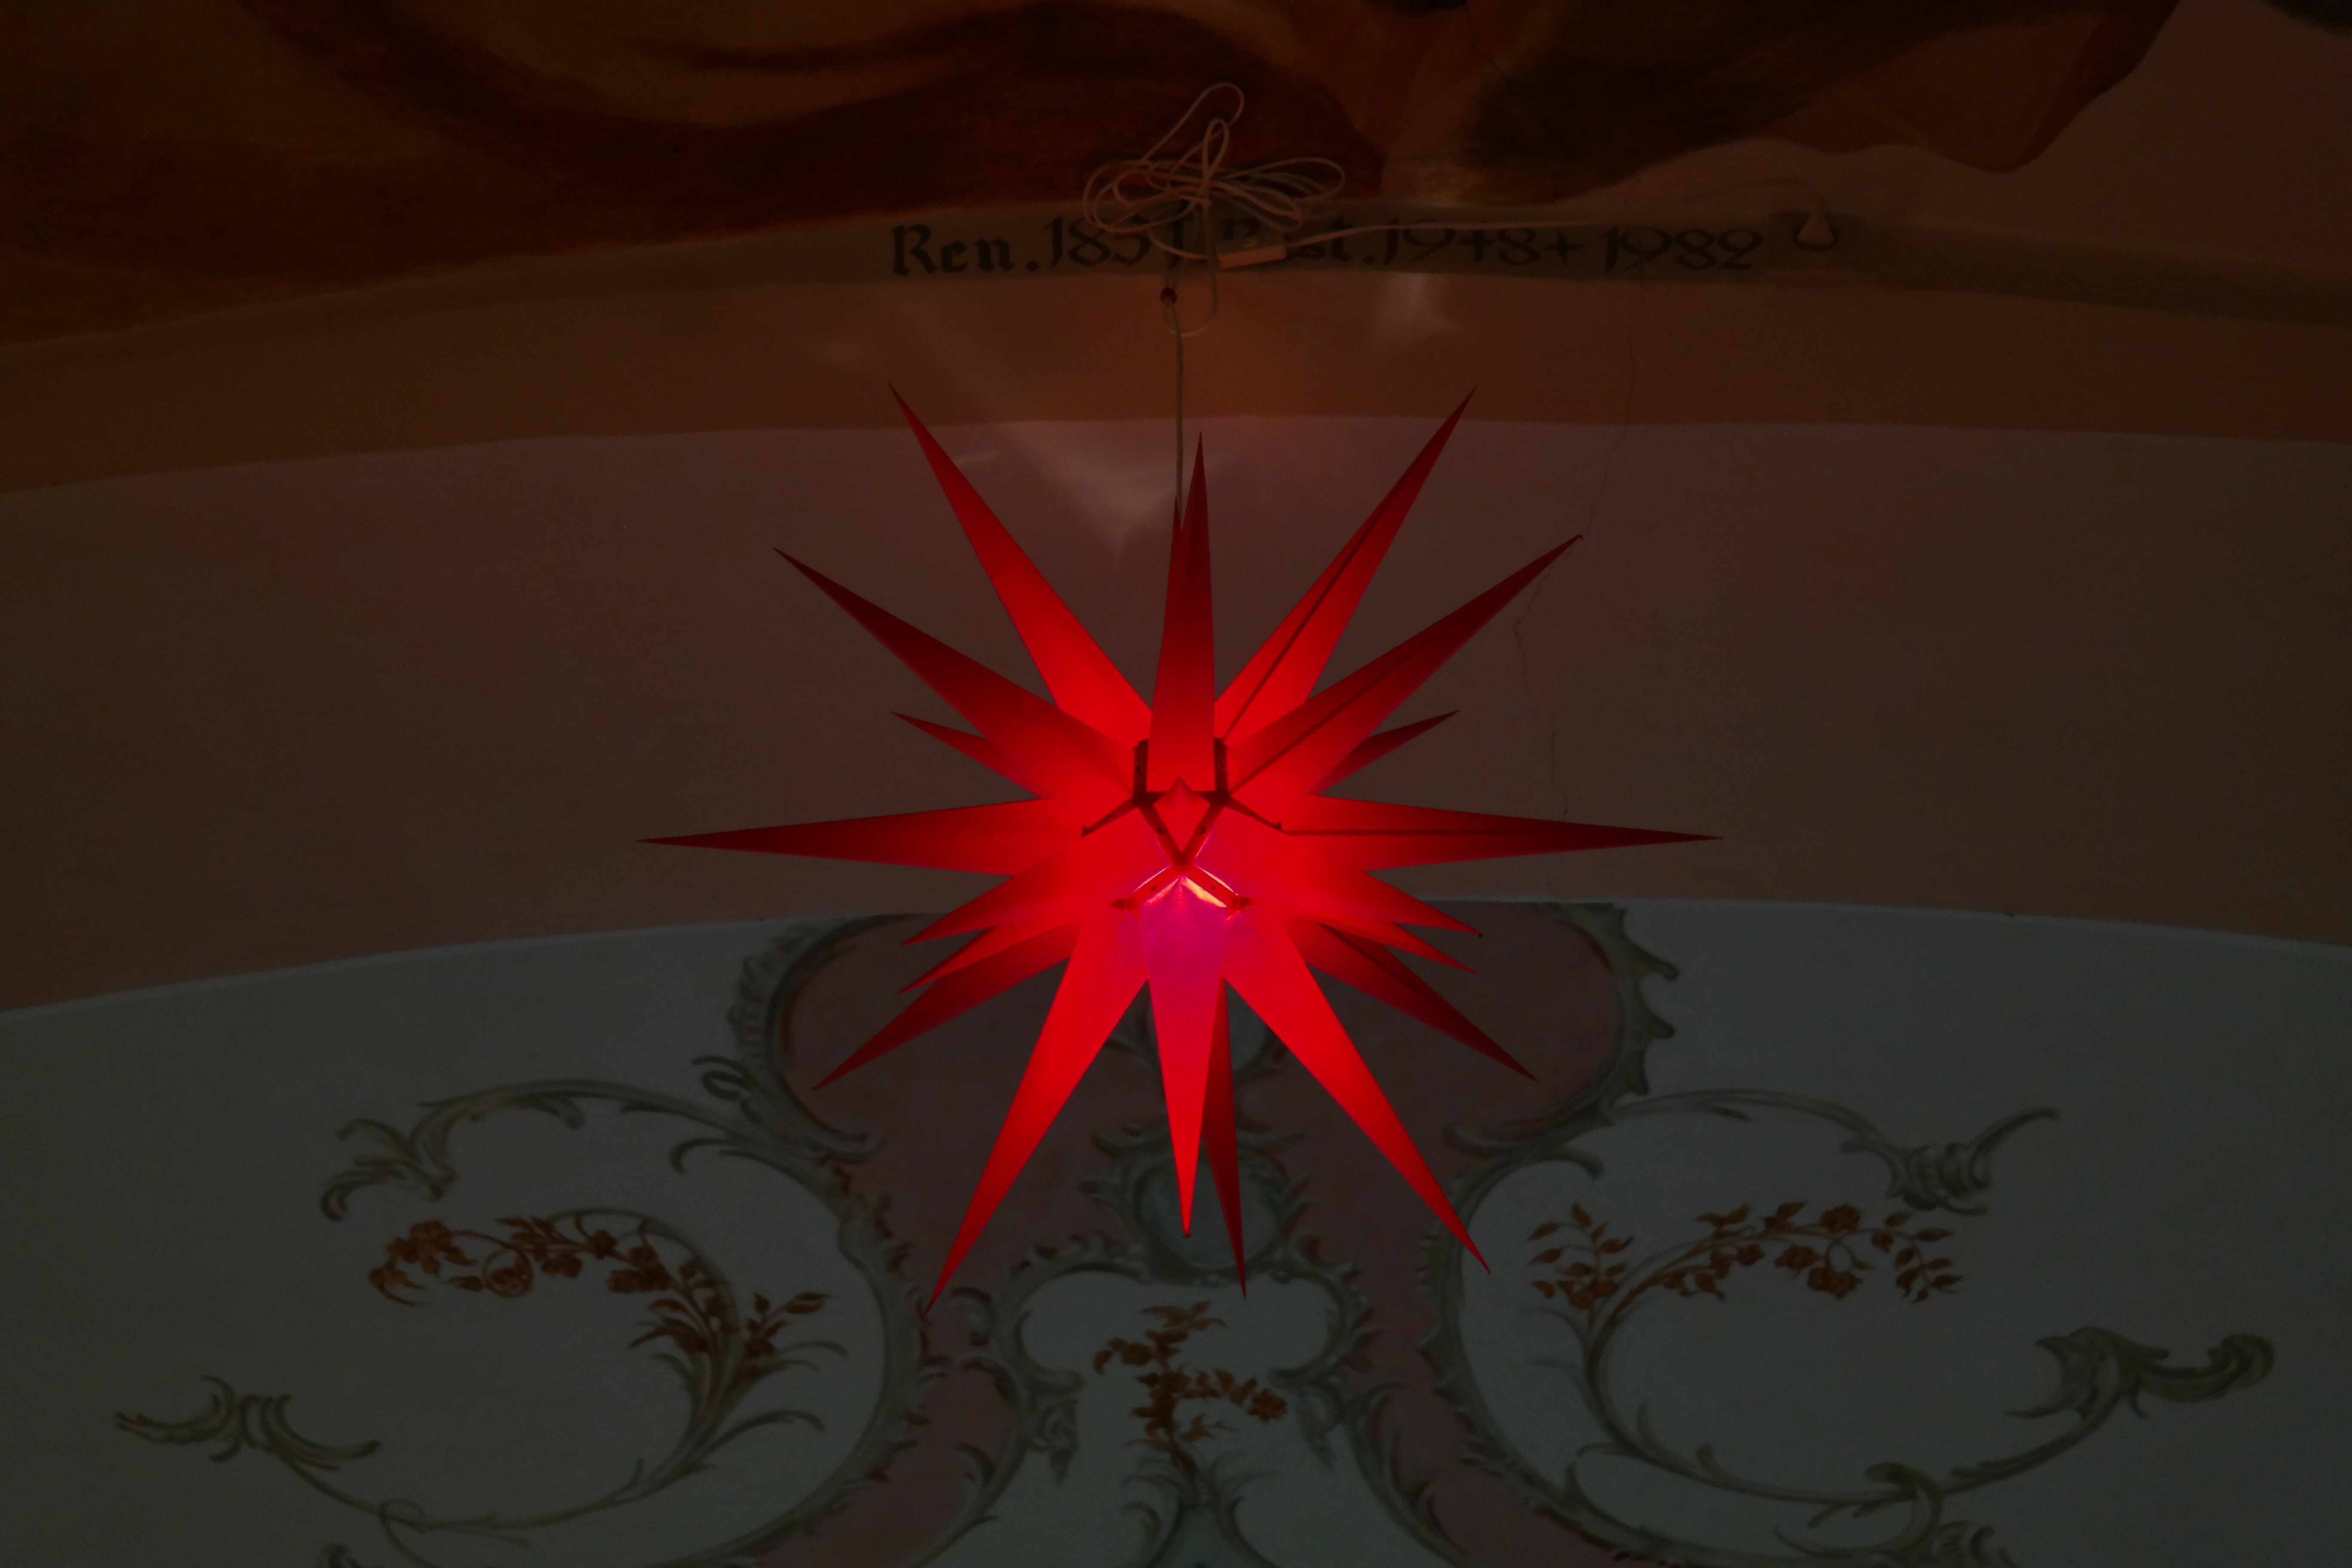
light, star, leaf, flower, geometric, red, symbol, christmas, lighting, art, illustration, design, poinsettia, adventsstern, paper star, moravian, moravian star, moravian christmas star